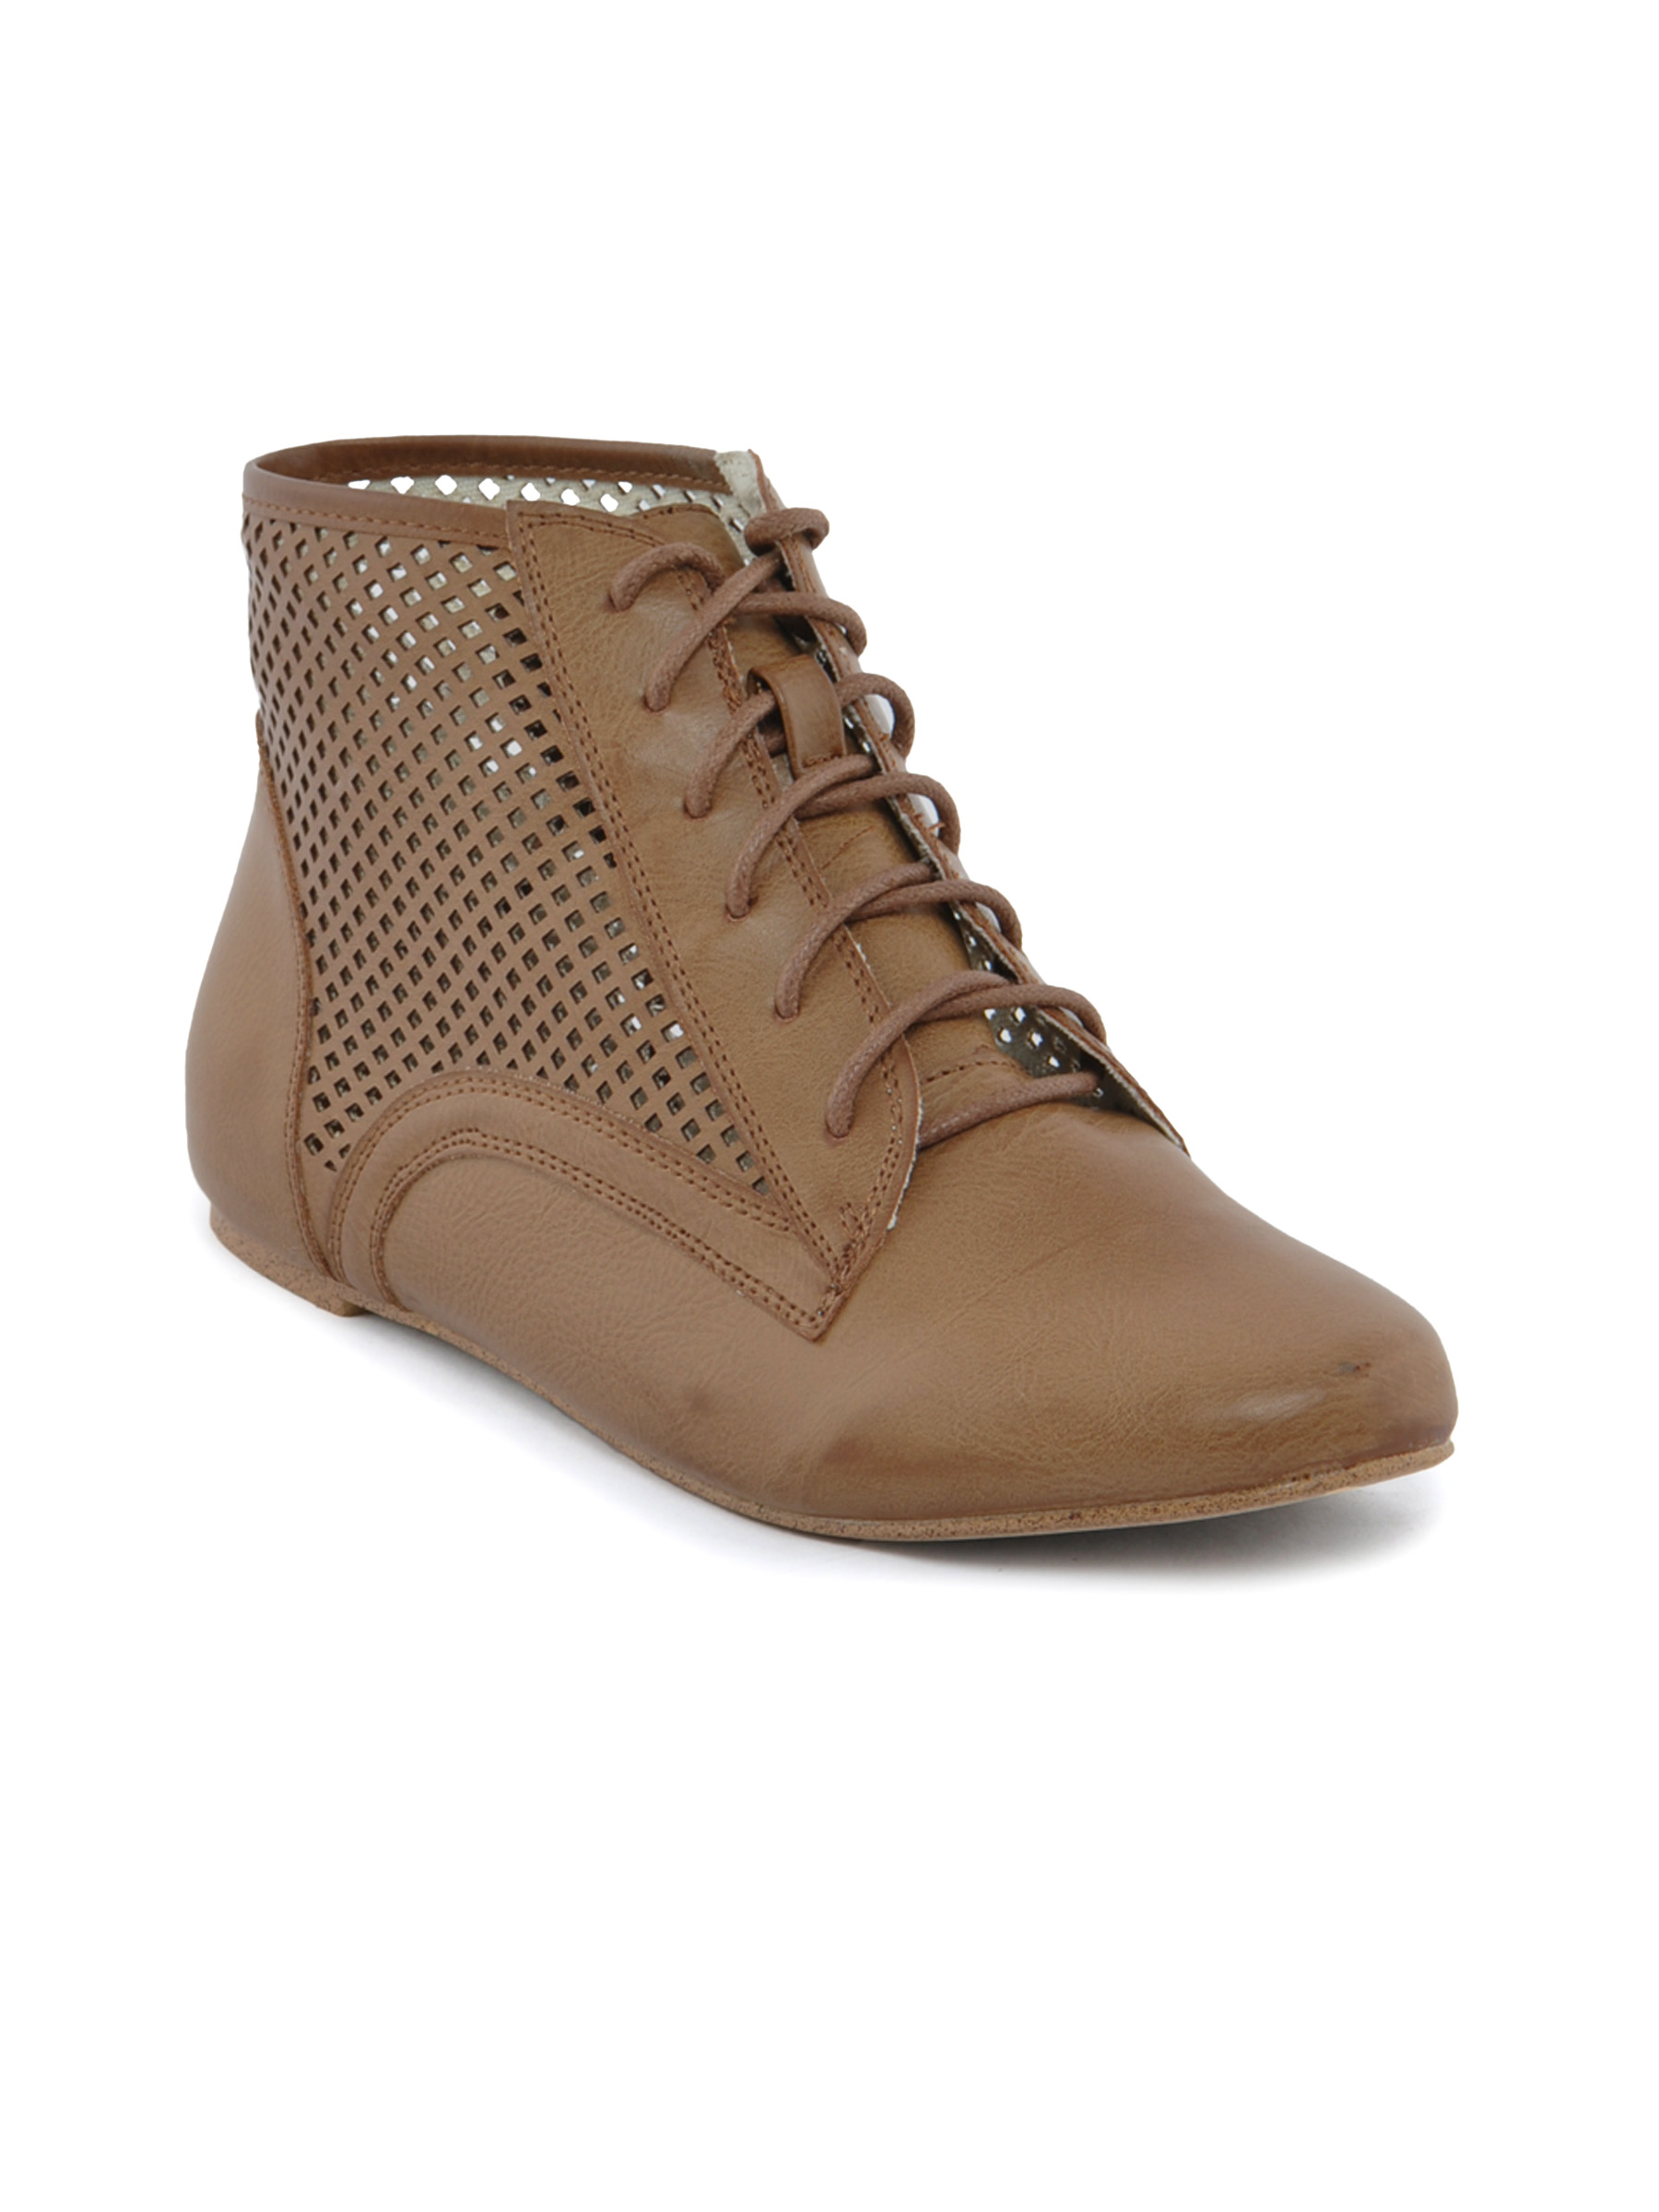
Catwalk Women Closed Brown Casual Shoe
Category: Footwear / Shoes / Flats
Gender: Women
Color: Brown
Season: Winter 2015
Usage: Casual